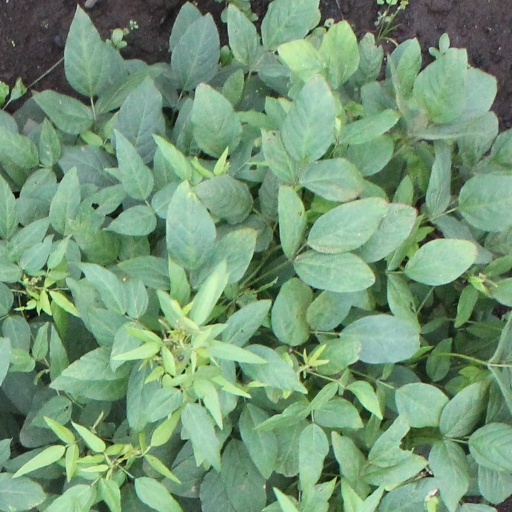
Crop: soybean